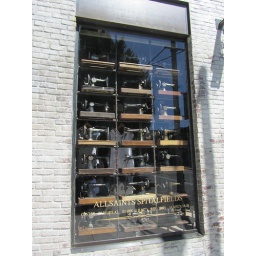
On the West and South building sides nothing but sewing machines in the store windows - top to bottom.